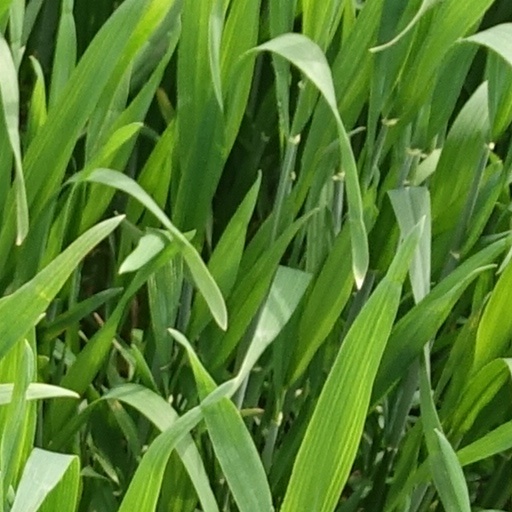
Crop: wheat